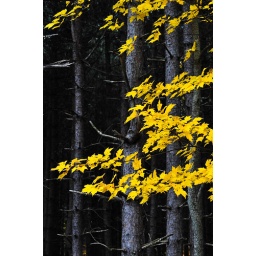
A single maple tree losing it's leaves among a stand of pine trees near Grand Lake, New Brunswick, Canada.